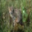
Label: cat